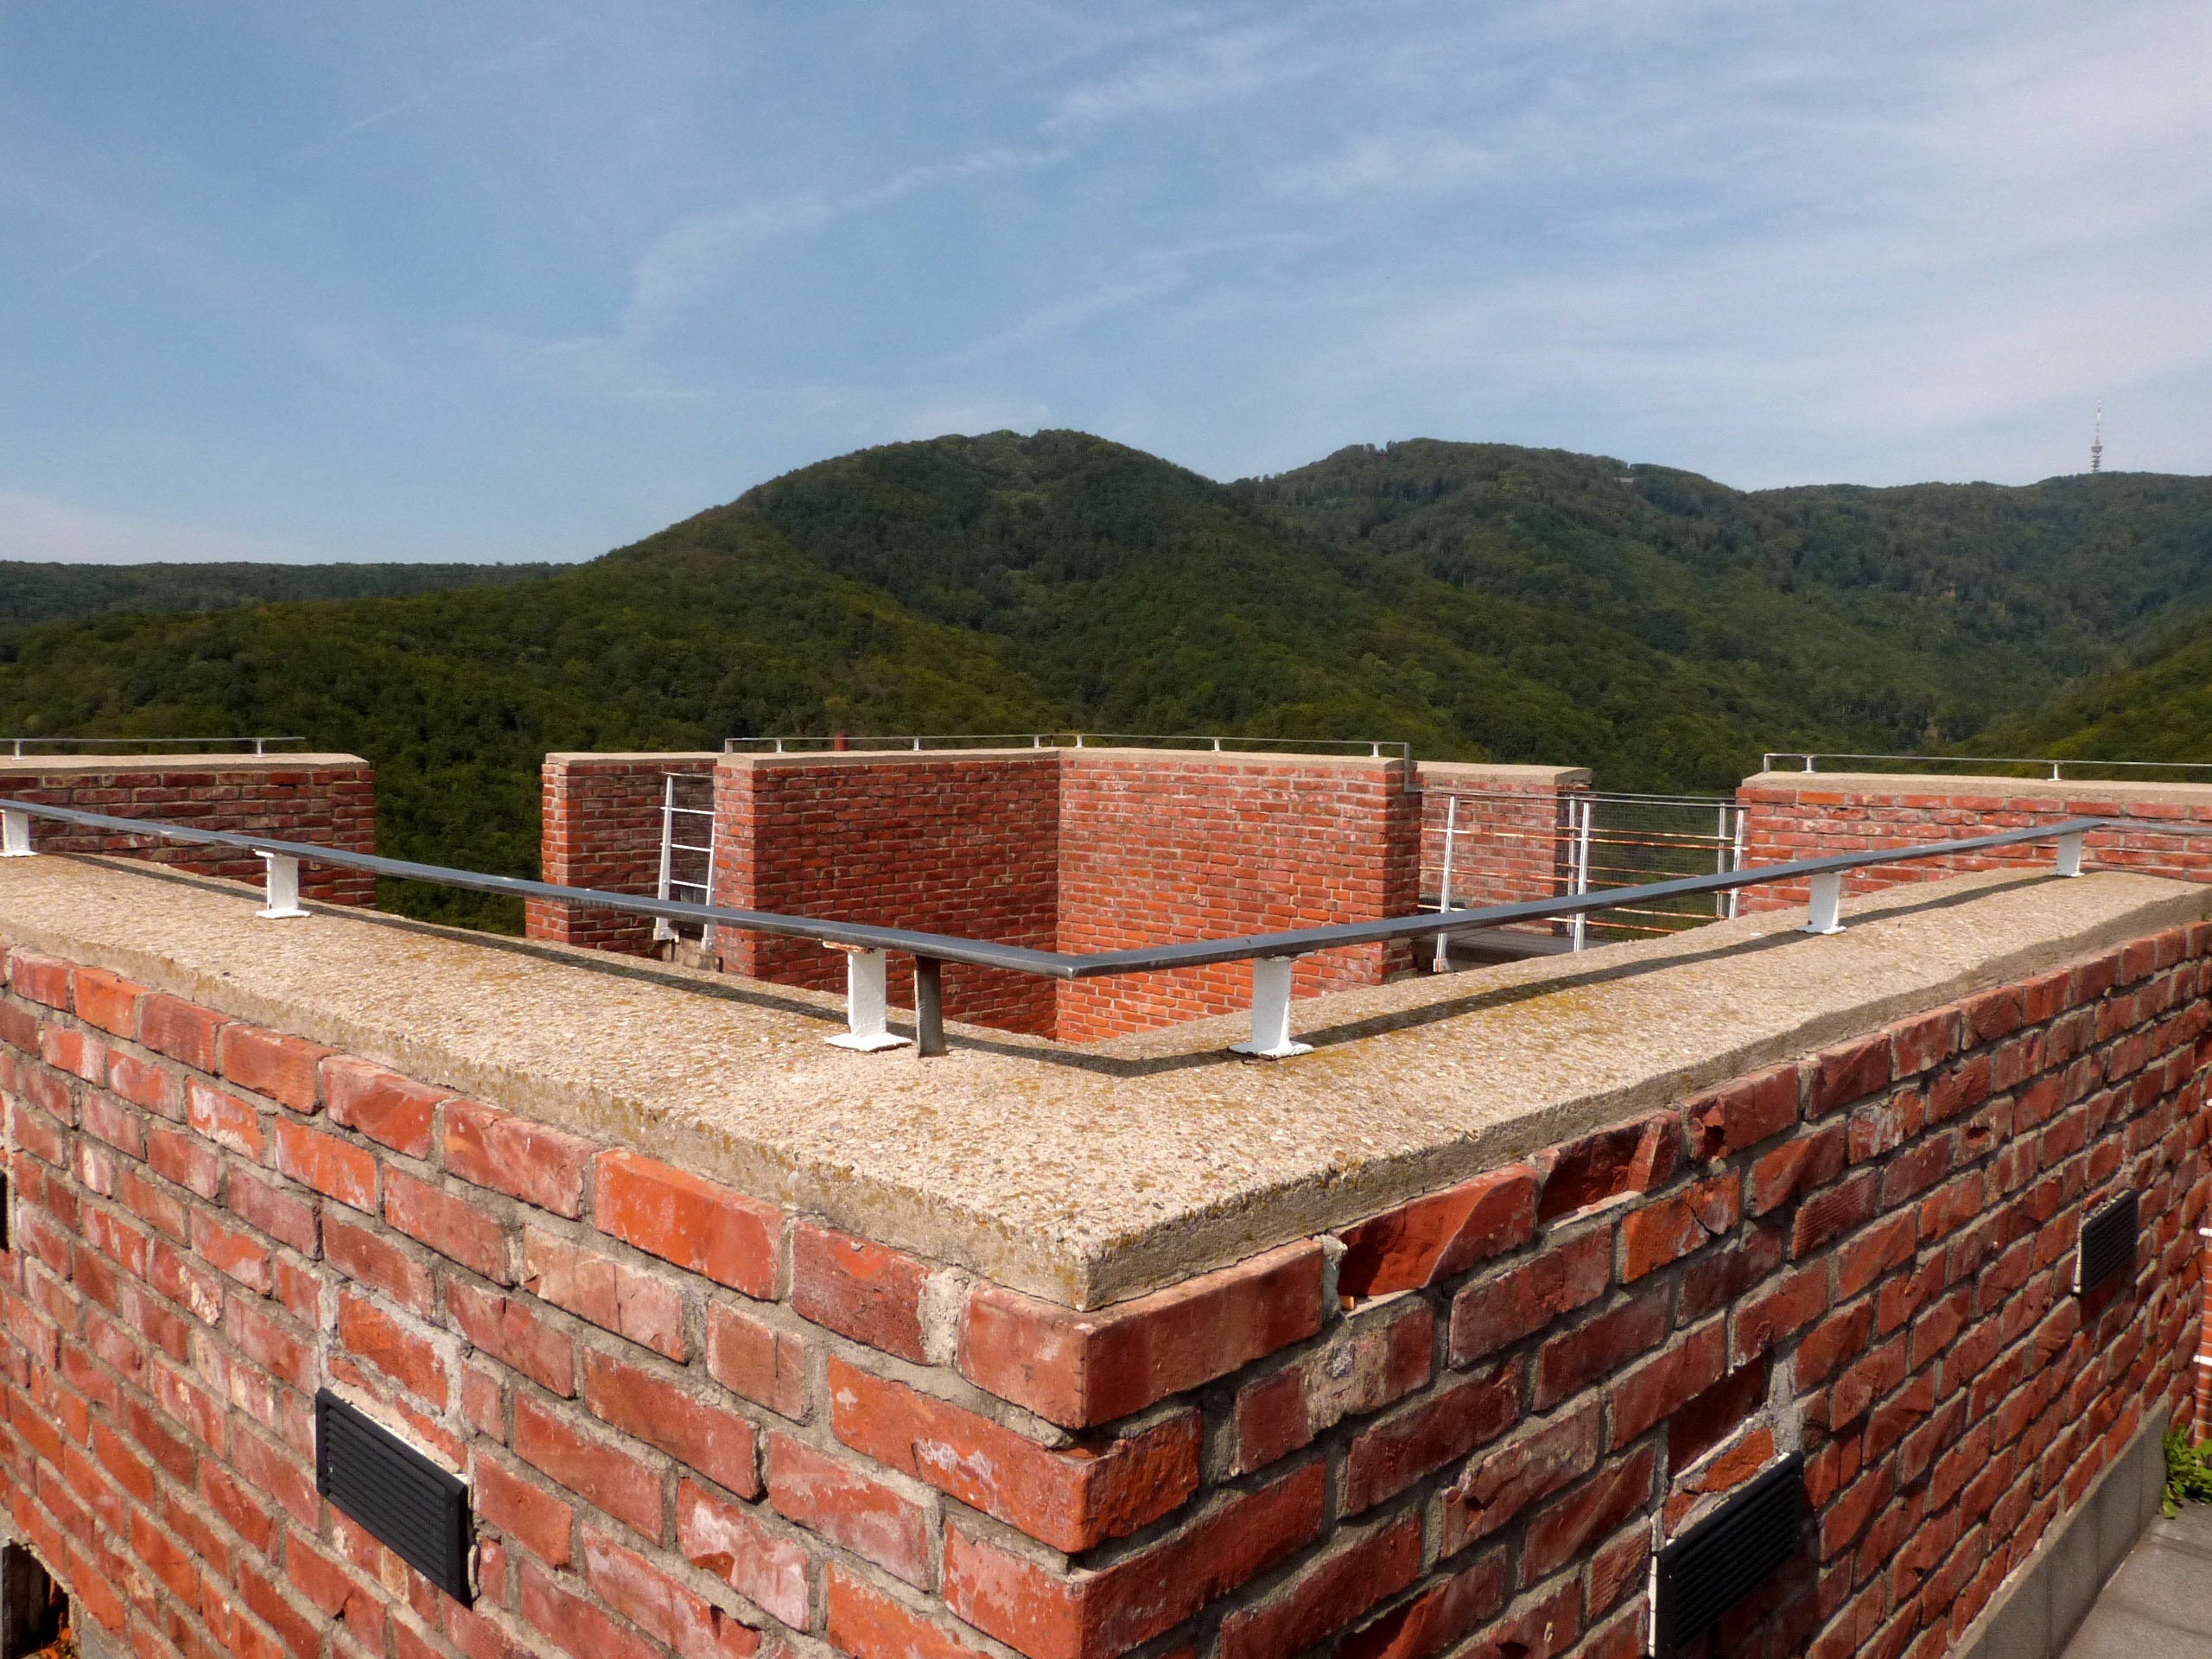
roof, wall, red, property, historic, brick, material, fortress, mountains, brickwork, outdoor structure